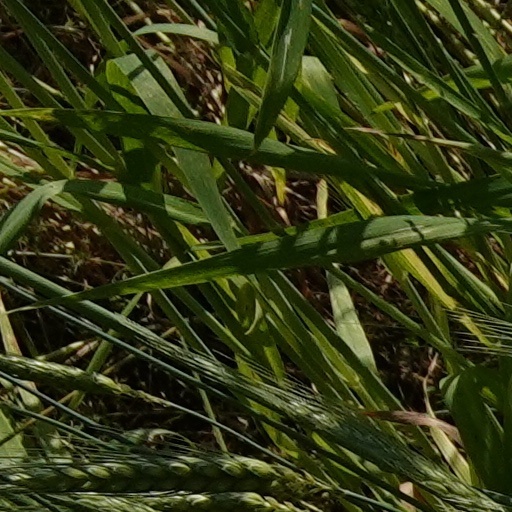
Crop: wheat